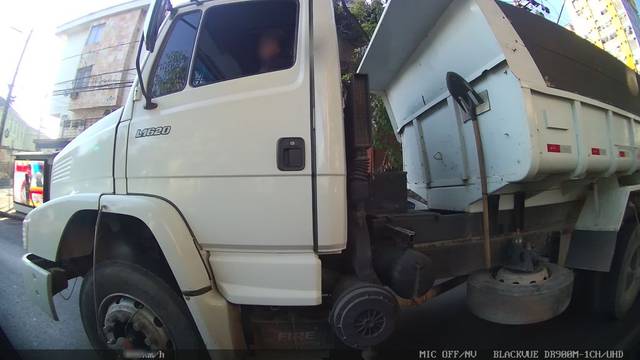
Region: Brazil
Coordinates: -19.921, -43.957